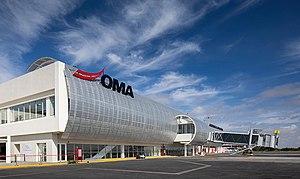
L'aéroport international Ponciano Arriaga ou aéroport international de San Luis Potosí, localisée dans la commune de Soledad de Graciano Sánchez, dans la Zone Métropolitaine de San Luis Potosí, dans l'État de San Luis Potosí, au centre du Mexique; il gère le trafic aérien national et international de San Luis Potosí.